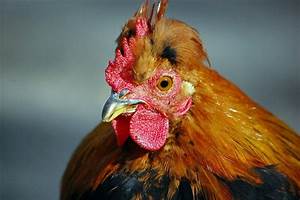
Label: chicken